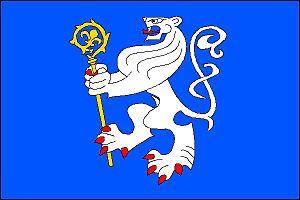
Všechovice est une commune du district de Brno-Campagne, dans la région de Moravie-du-Sud, en République tchèque. Sa population s'élevait à 255 habitants en 2017.